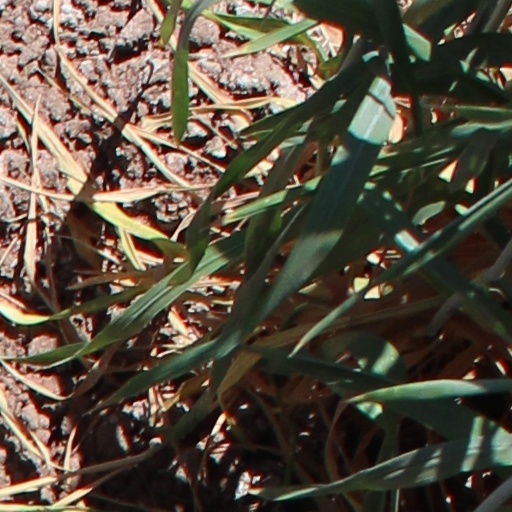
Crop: wheat